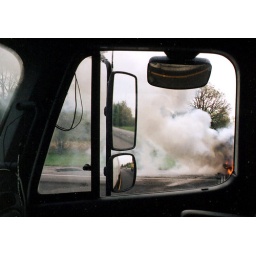
There was stuff shooting out of the car onto the road in front of me. Kinda scarry, and smelly.